WTI Transport

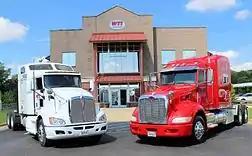
Company headquarters - Tuscaloosa, AL

WTI Transport, Inc. is a for-hire carrier based in Tuscaloosa, Alabama with terminals in Birmingham, Mobile and Whites Creek, TN. A flatbed company of approximately 370 tractors, WTI hauls freight throughout the Southeast, Midwest, Southwest, and East Coast. WTI’s fleet is a mixture of company drivers and owner-operators. Shipments consist mainly of roofing, building materials, and all types of aluminum, iron and steel products. Currently, WTI was a subsidiary of Daseke, which is now owned by TFI International.